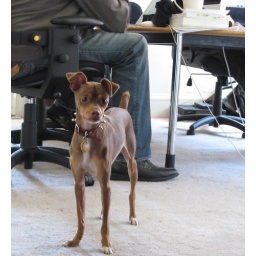
dogs in the office